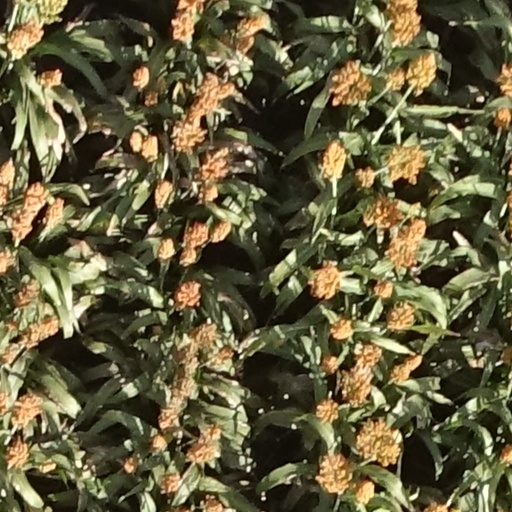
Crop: sorghum